Carl Friedrich Philipp von Martius

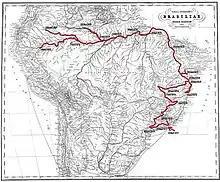
Route followed by Martius and Spix between 1817 and 1820

On 12 August 1818, they headed North-North East to Rio Carinhanha, as far as the Serra Geral then returned by Codó to Carinhanha arriving at Rio de Contas on 17 October 1818, then riding east to cross the Rio Paraguaçu arriving at Salvador on 10 November 1818, and leaving on 18 February 1819 via Coit and Jacobina. The party then travelled to Piauí, Oeiras where they arrived on 3 May. They departed on 11 May, arriving on 15 May at São Gonçalo do Amarante, where Martius became seriously ill. Spix had at this time contracted the schistosomiasis from which he eventually died.